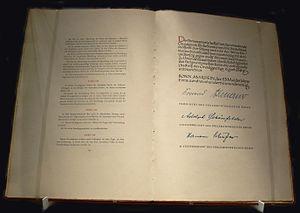
La Loi fondamentale pour la République fédérale d’Allemagne est la constitution de l’Allemagne depuis le 8 mai 1949, d’abord pour les Länder de l’Ouest, puis depuis la réunification du pays le 3 octobre 1990 pour le pays entier. Elle est parfois appelée la loi fondamentale de Bonn ou la constitution de Bonn en référence à la ville de Bonn, où elle fut adoptée et qui fut la capitale de la RFA jusqu’en 1990. Elle s’intitule « loi fondamentale » et non « constitution » pour souligner le caractère transitoire qu'elle devait avoir dans le contexte de la division de l'Allemagne.